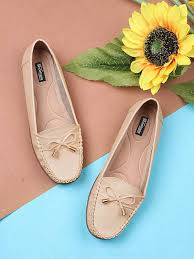
Label: Ballet Flat